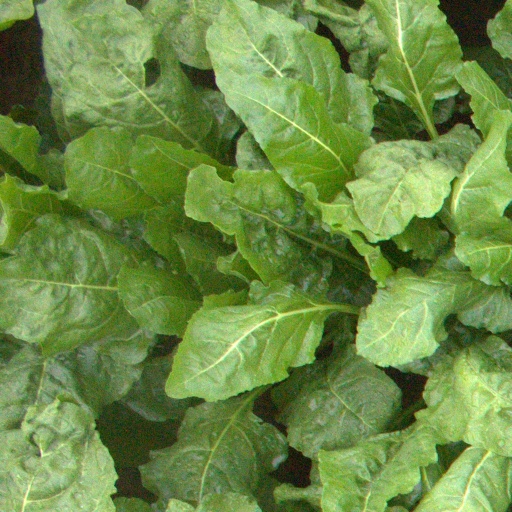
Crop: sugar beet